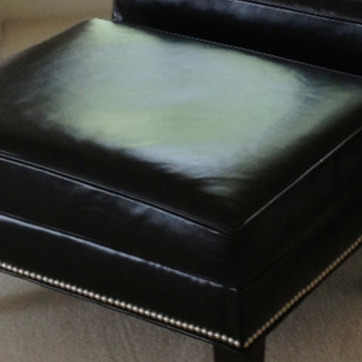
Material: leather